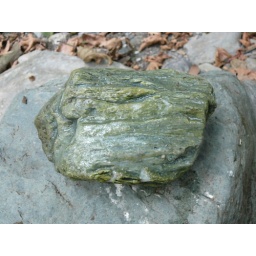
In the mountains around Sapanca, the rocks are green.